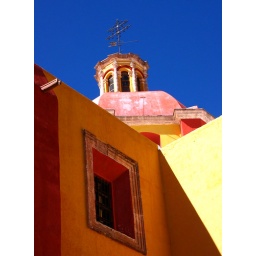
Architecture and showdows in Guanajuato...yes, the sky was this blue everyday.